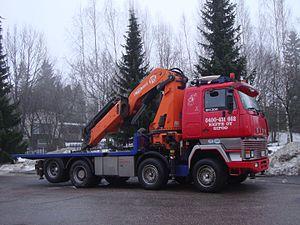
Un camion est un véhicule automobile destiné au transport routier de marchandises. Anciennement, cela a été un véhicule à bras tiré par des hommes ou des bêtes.
Une grue hydraulique auxiliaire ou grue de chargement est un appareil de levage que l'on voit très fréquemment installé sur les camions juste derrière la cabine ce qui permet d’avoir des chargements dépassant l’arrière du camion. Elle peut être aussi installée à l’arrière du camion pour la livraison de palettes ; ce qui permet de gagner en distance et en visibilité lors du déchargement. Elle comporte le plus souvent plusieurs bras repliés sur eux-mêmes lorsque le camion roule sur la route. Les éléments sont ensuite dépliés lorsque le camion est arrêté à l'emplacement de la manutention des matériels ou matériaux à manutentionner. Généralement, le camion est équipé de stabilisateurs latéraux qu'il faut déployer afin d'assurer la stabilité de la manœuvre.